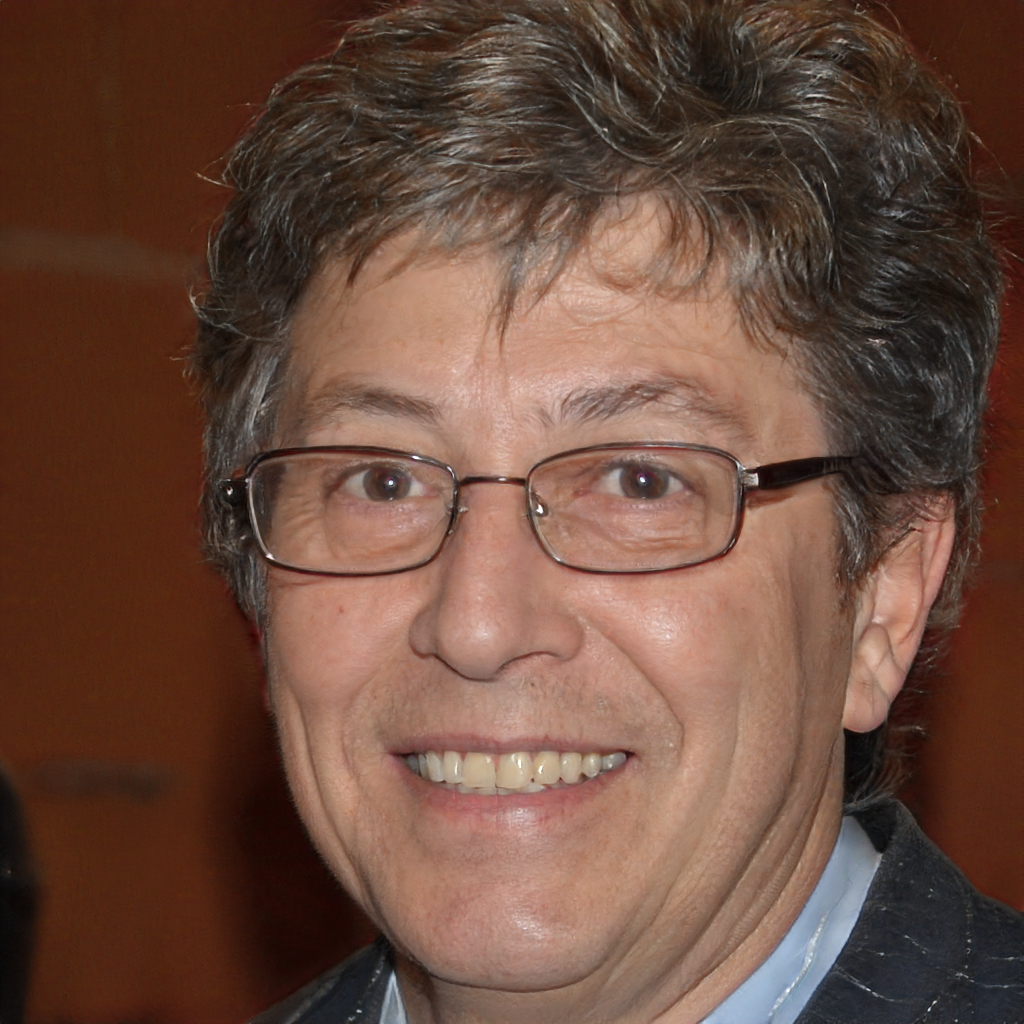
Label: No Watermark